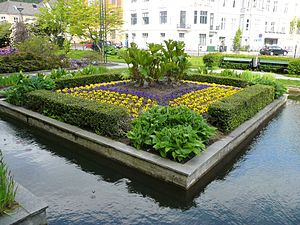
Muséhagen
Muséhagen i maj 2009.
Botanisk hage eller Muséhagen, Muséplass 3, er en botanisk have ved Universitetsmuseet i Bergens naturhistoriske afdeling på Nygårdshøyden i Bergen. Haven blev anlagt i årene 1897-1899, og omfatter 14 mål med ca. 3 000 forskellige arter som er indsamlet i årenes løb. De fleste af disse er indhentet som frø fra vildtvoksende planter i Norge og resten af verden, men haven har også kulturformer af eksempelvis planter som regnes som særligt smukke eller vigtige økonomiske planter.